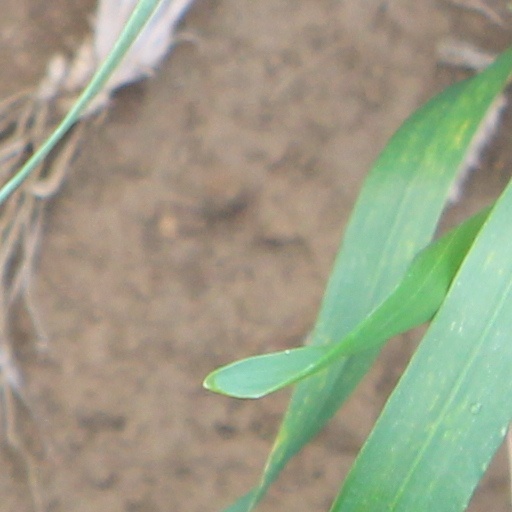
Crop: wheat